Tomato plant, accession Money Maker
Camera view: vertical (180 deg); turntable rotation: 90 degrees
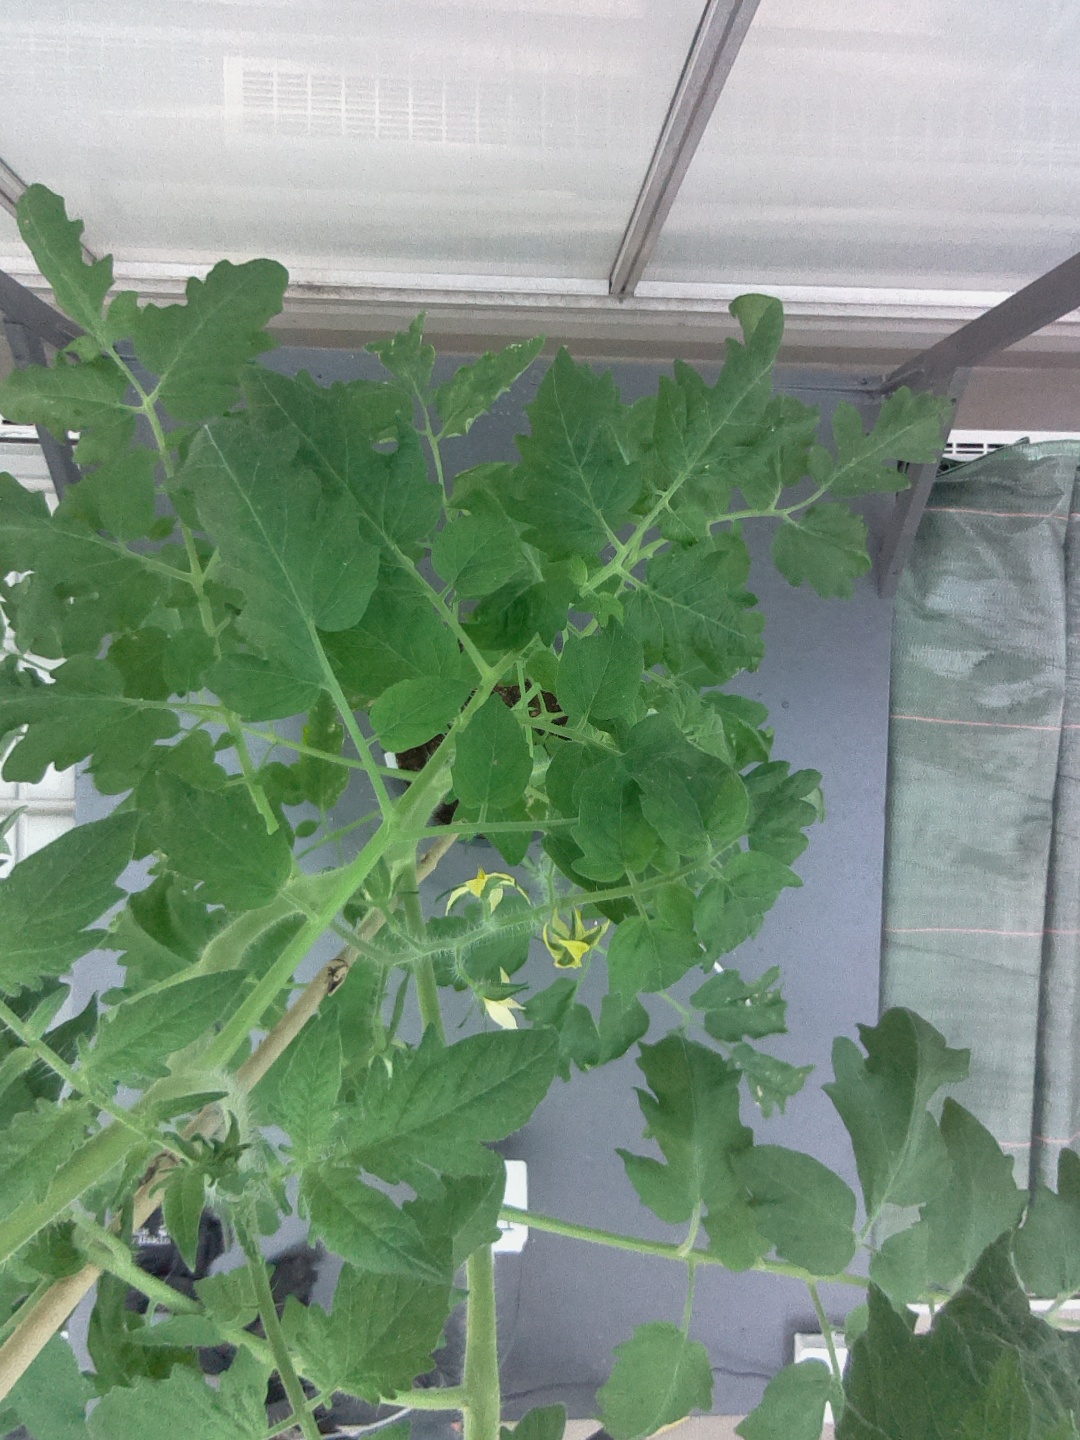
BBCH growth stage 70: Fruits at the main stem or branches visibles